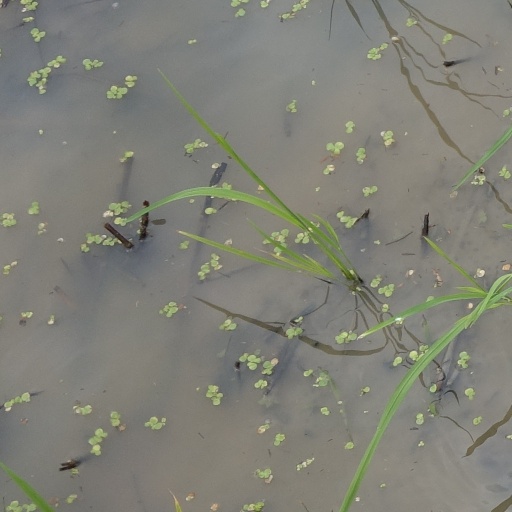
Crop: rice